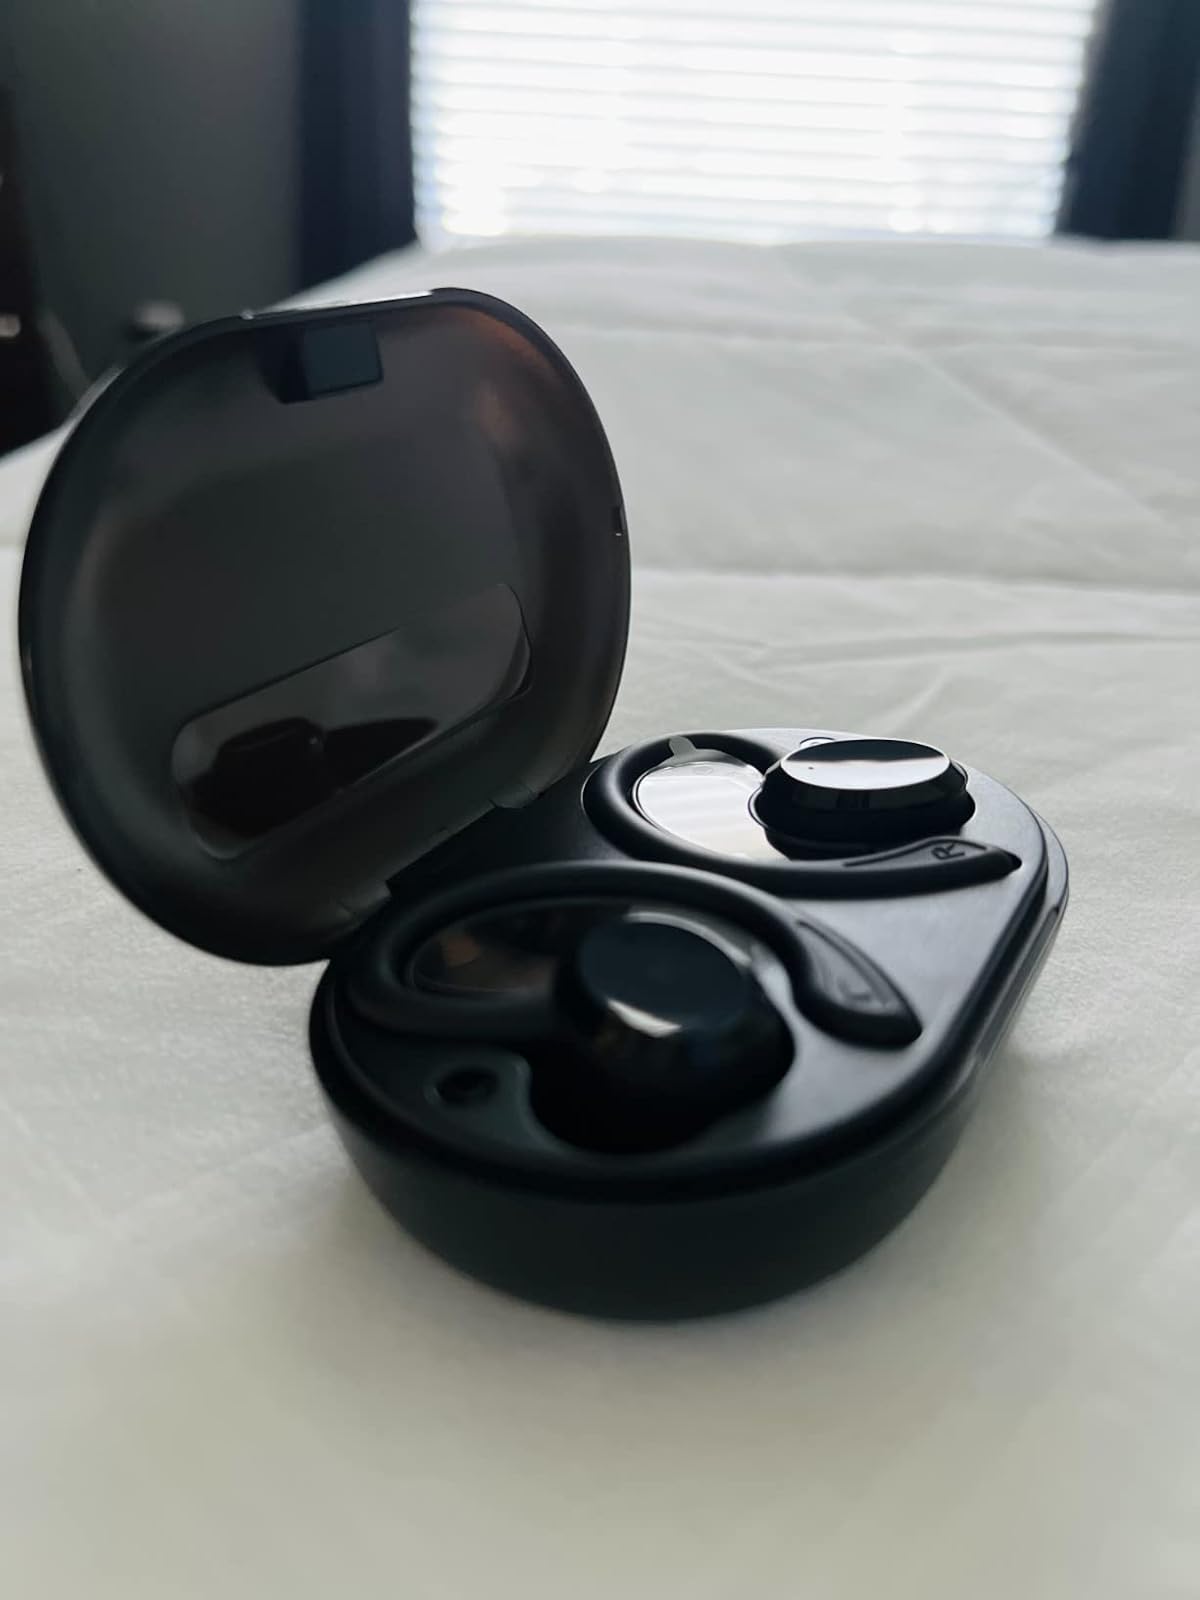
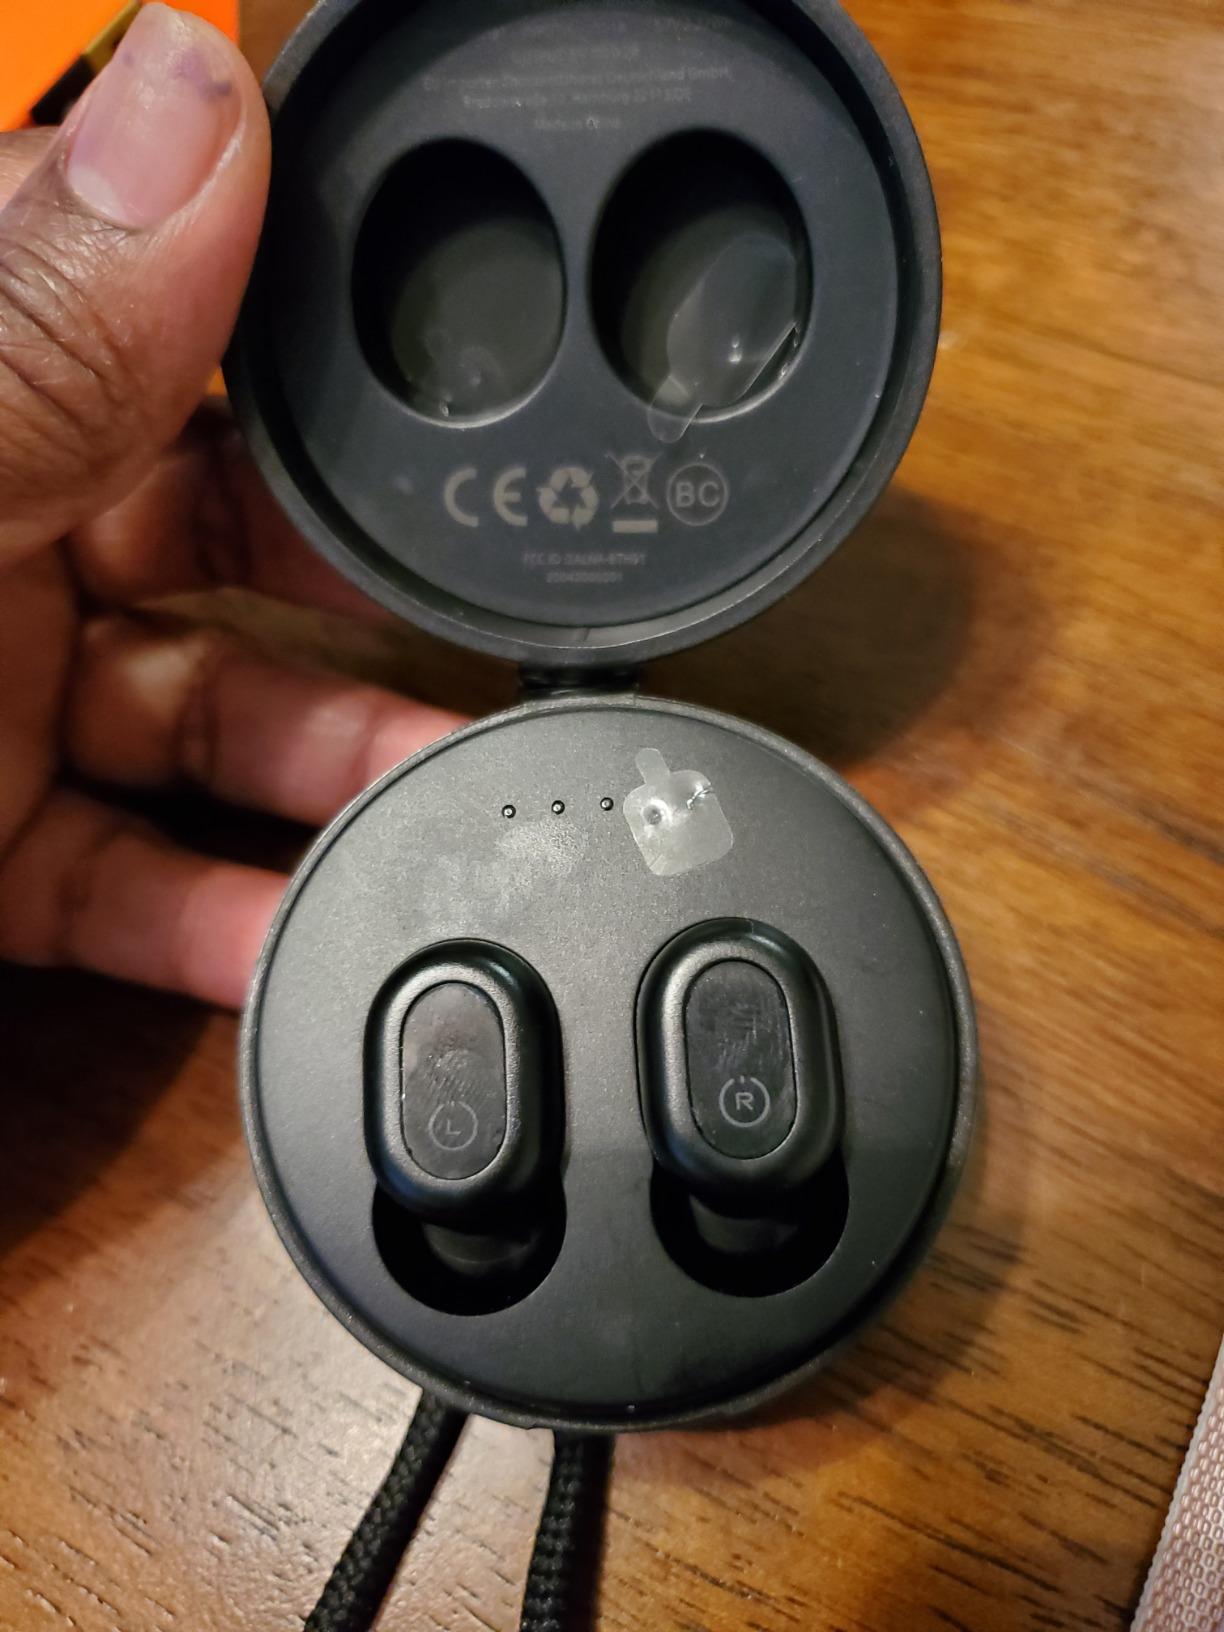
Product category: earbuds
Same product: no